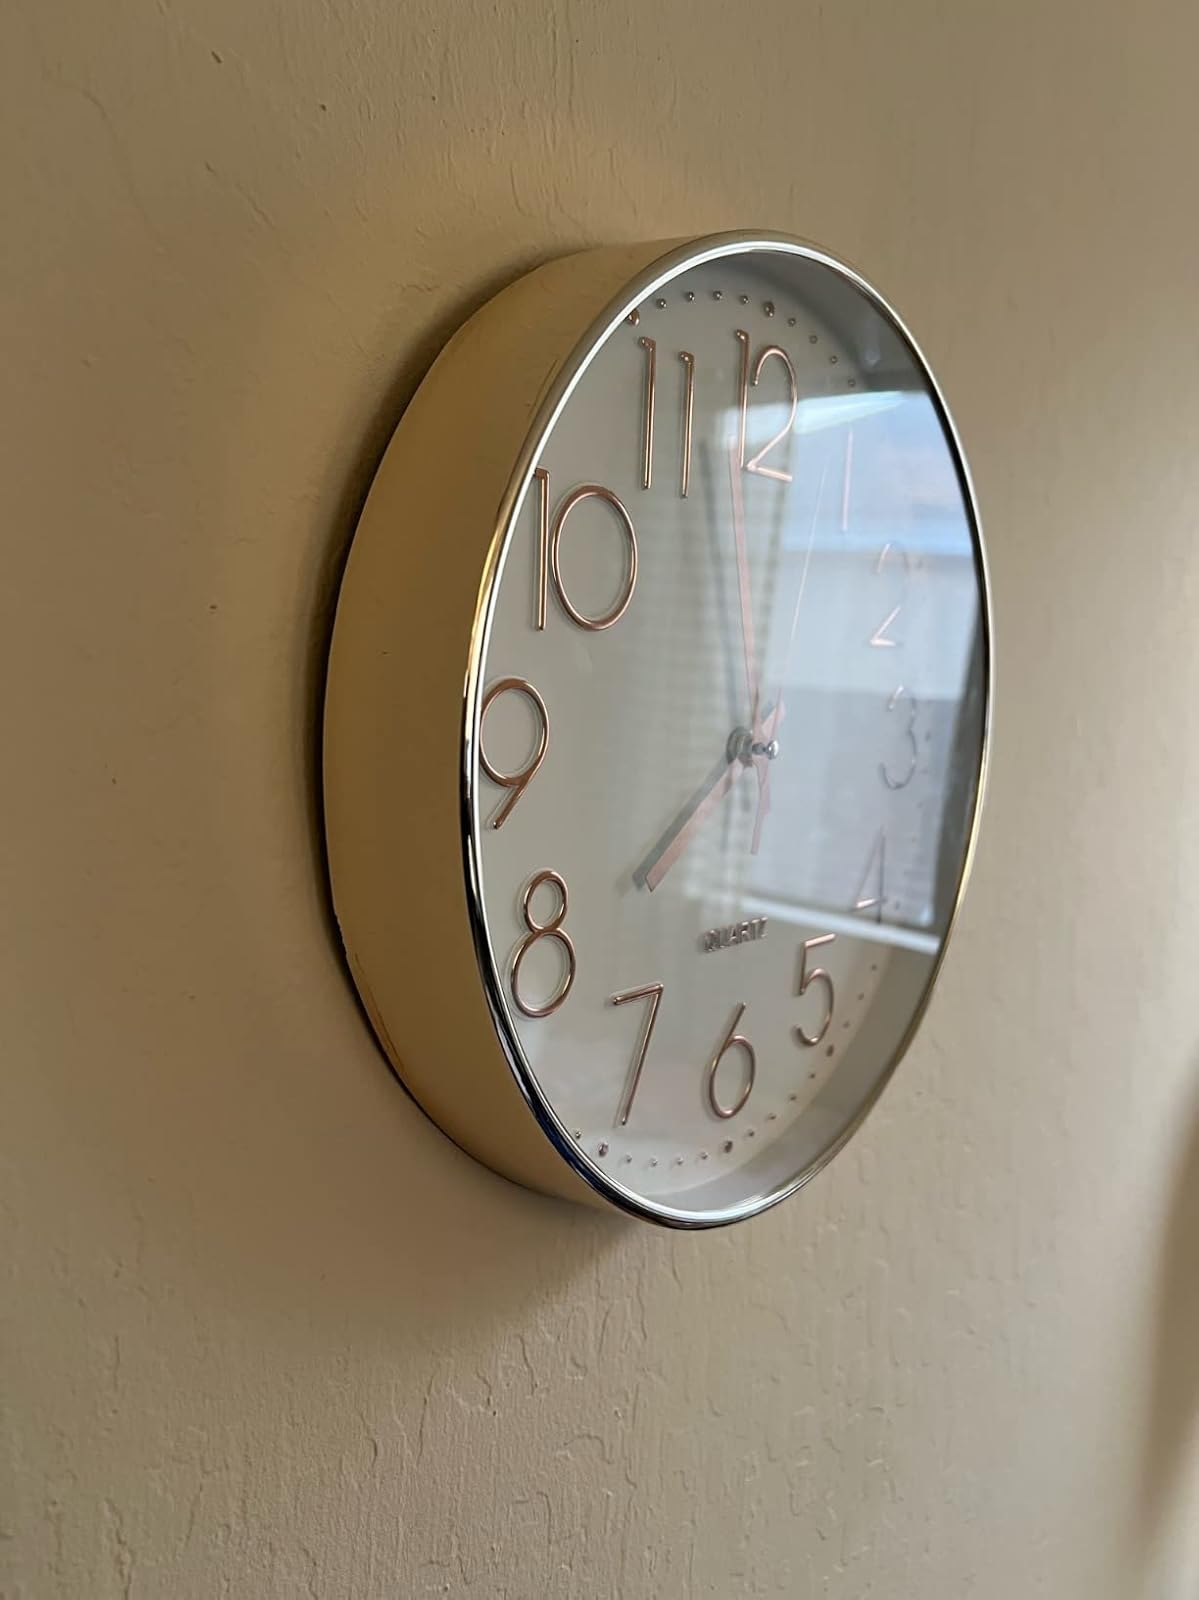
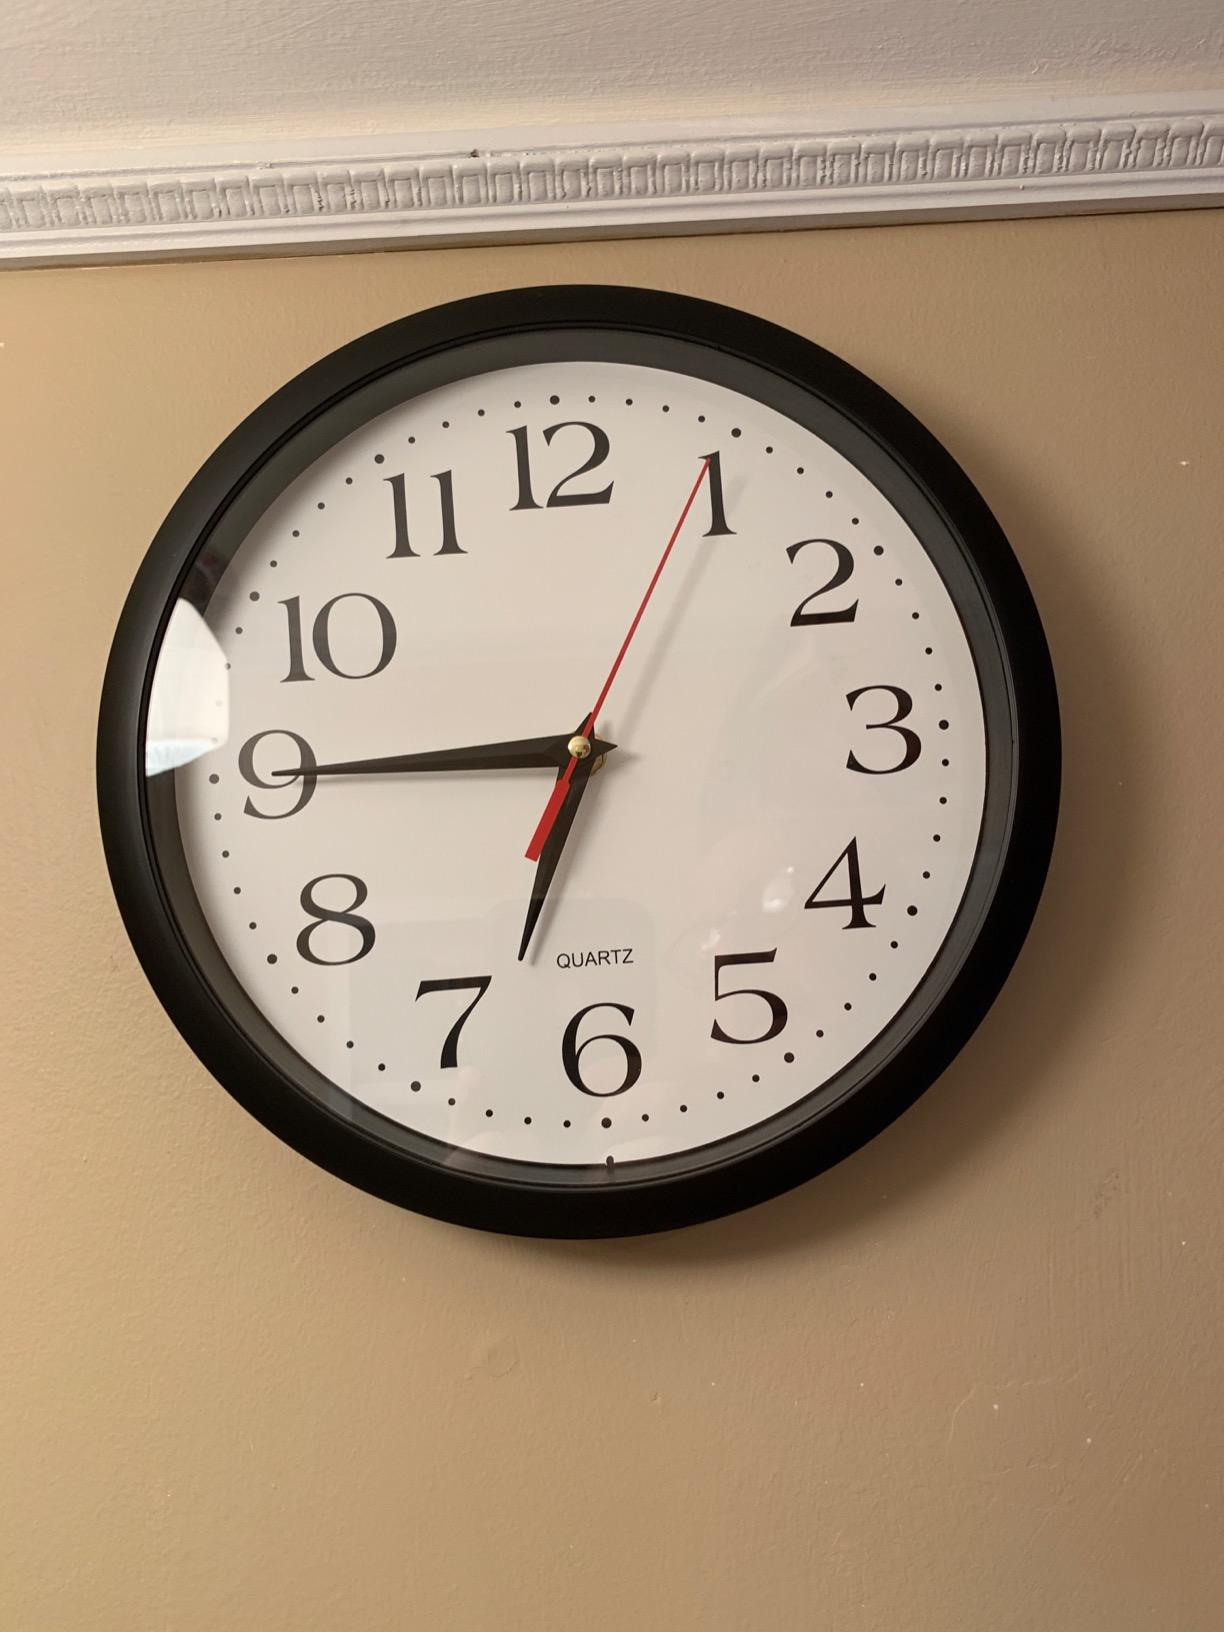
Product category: clock
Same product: no